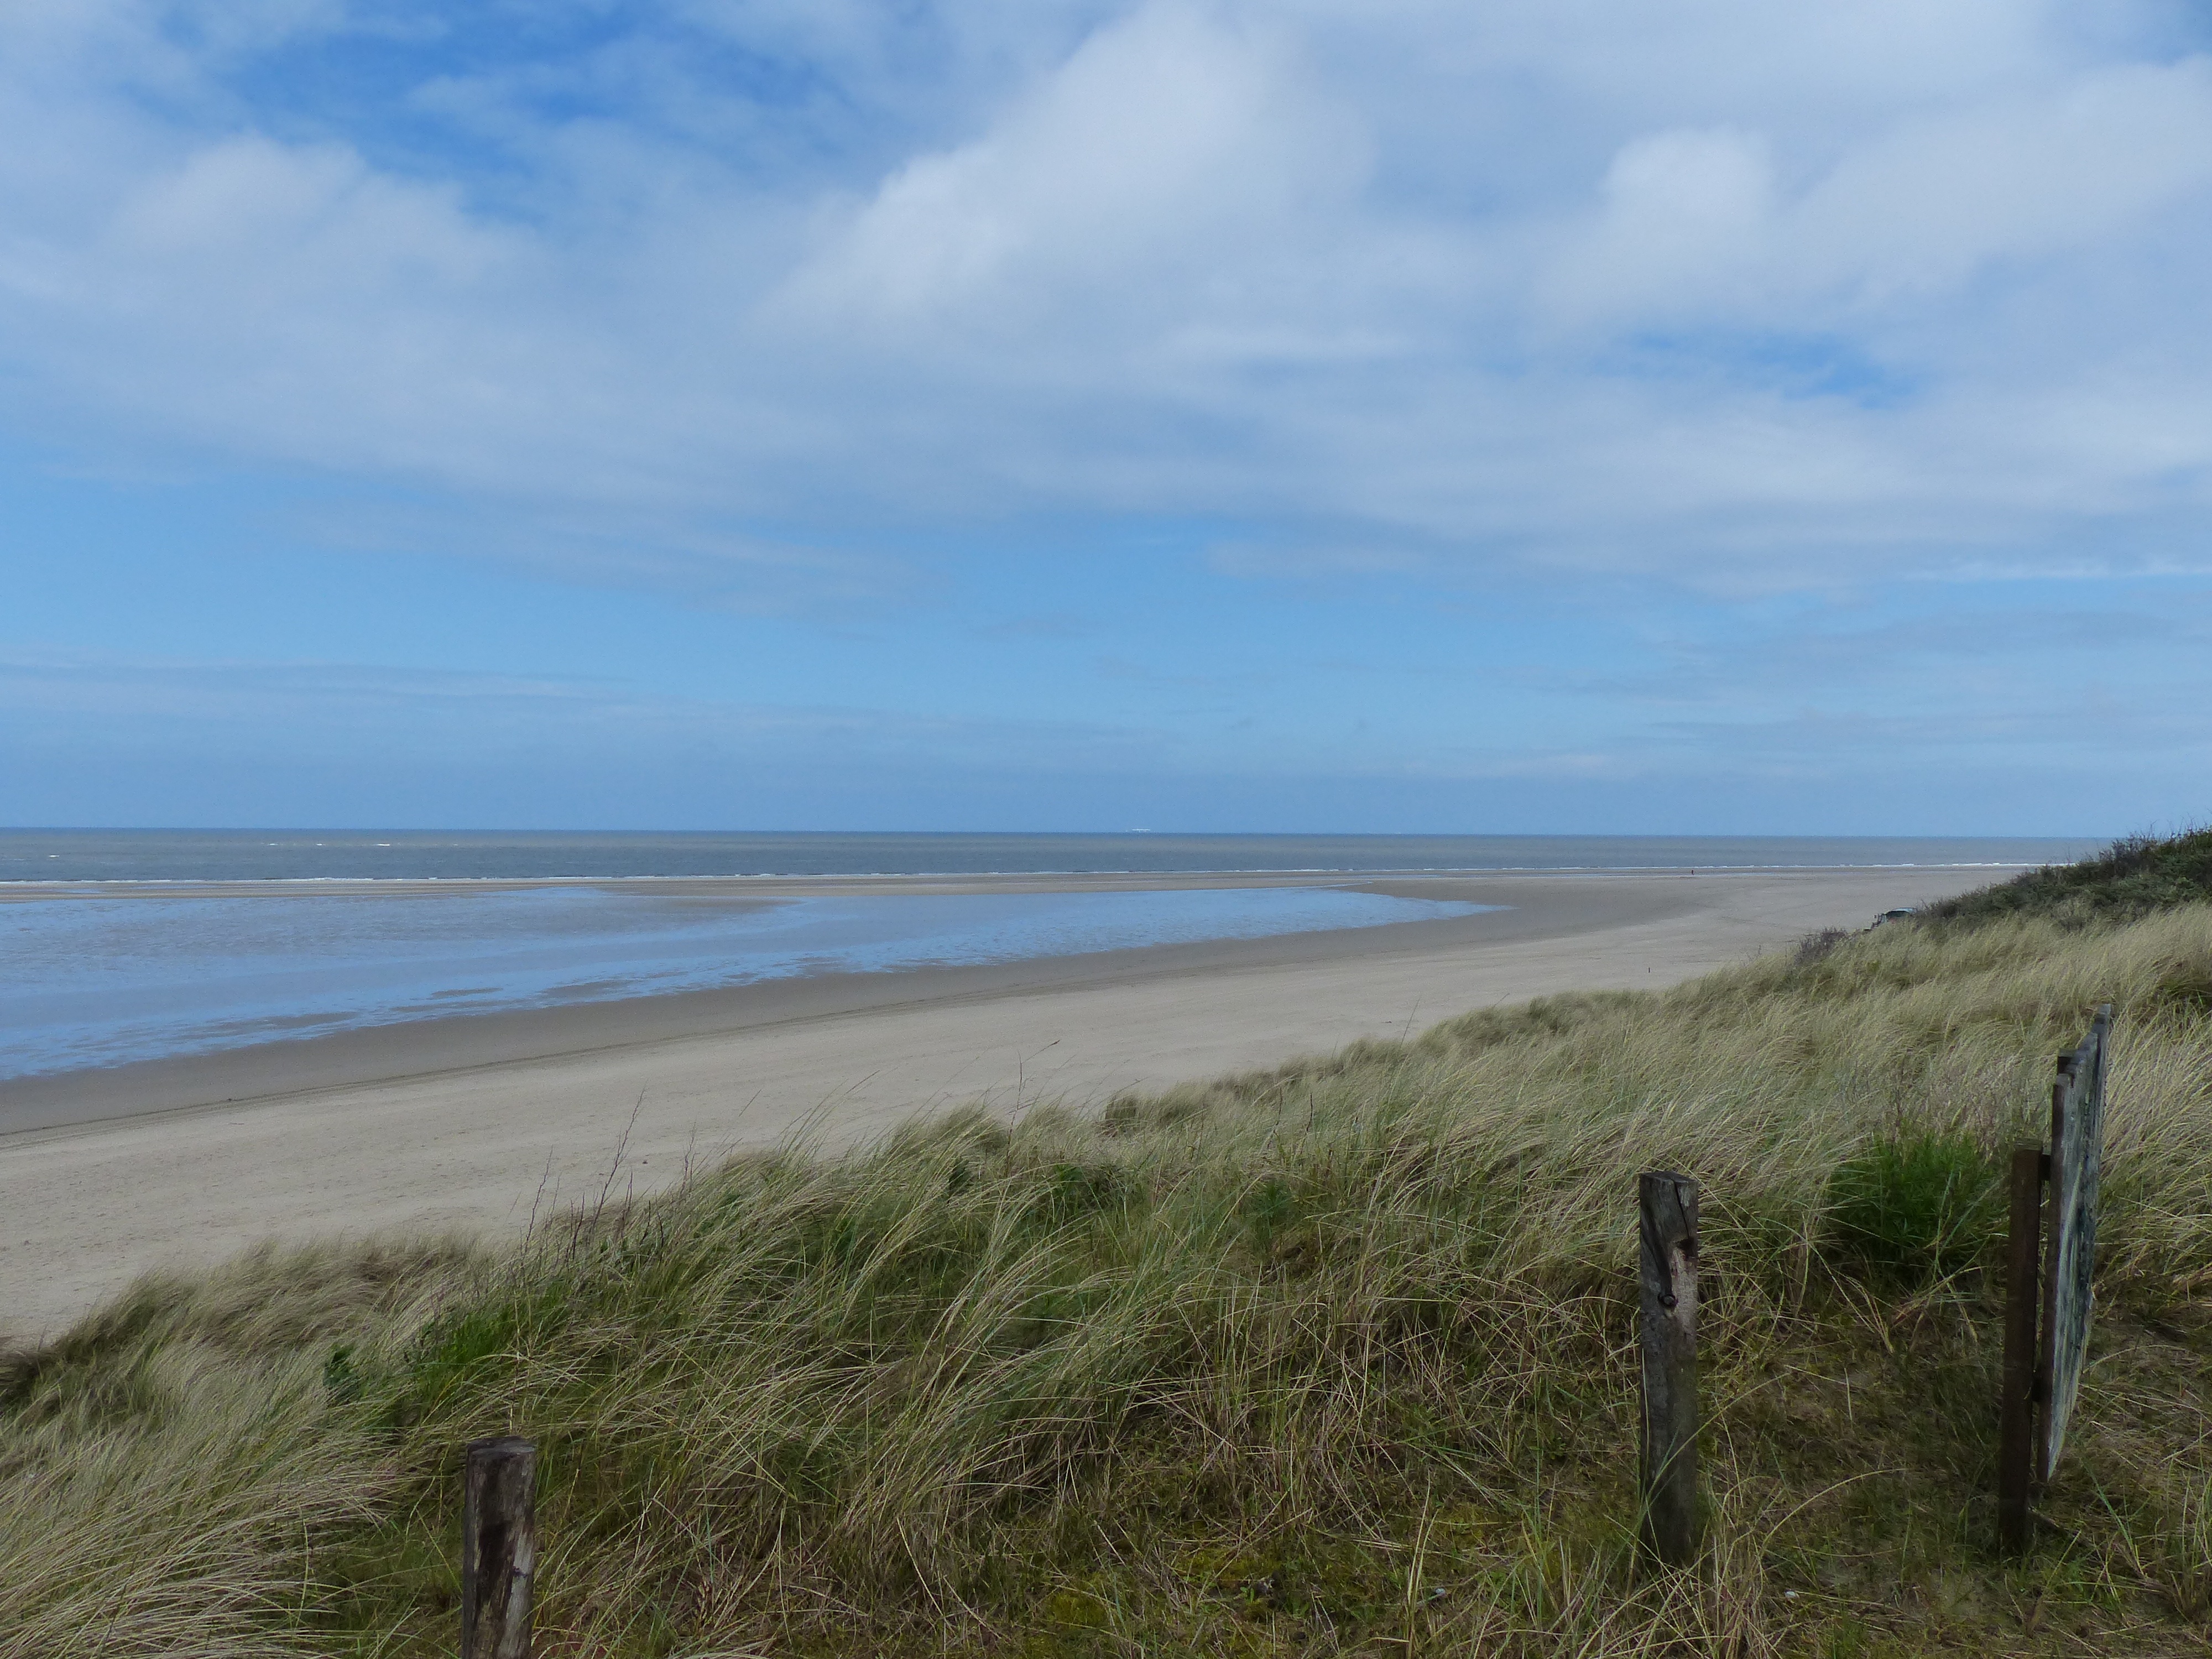
beach, landscape, sea, coast, water, nature, sand, ocean, horizon, marsh, sky, dune, shore, cliff, relax, holiday, bay, blue, terrain, body of water, clouds, wetland, habitat, north sea, ecosystem, east frisia, beach landscape, spiekeroog, natural environment